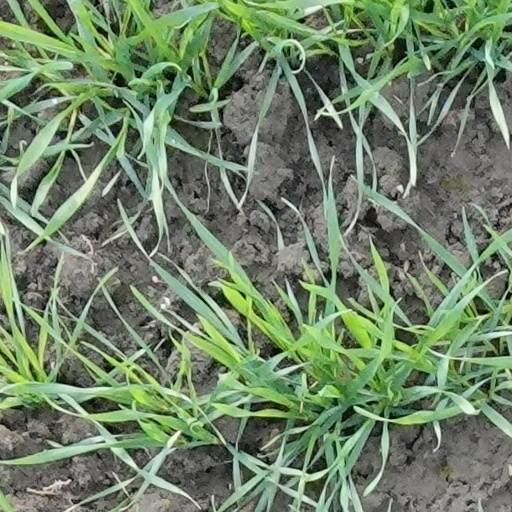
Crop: wheat